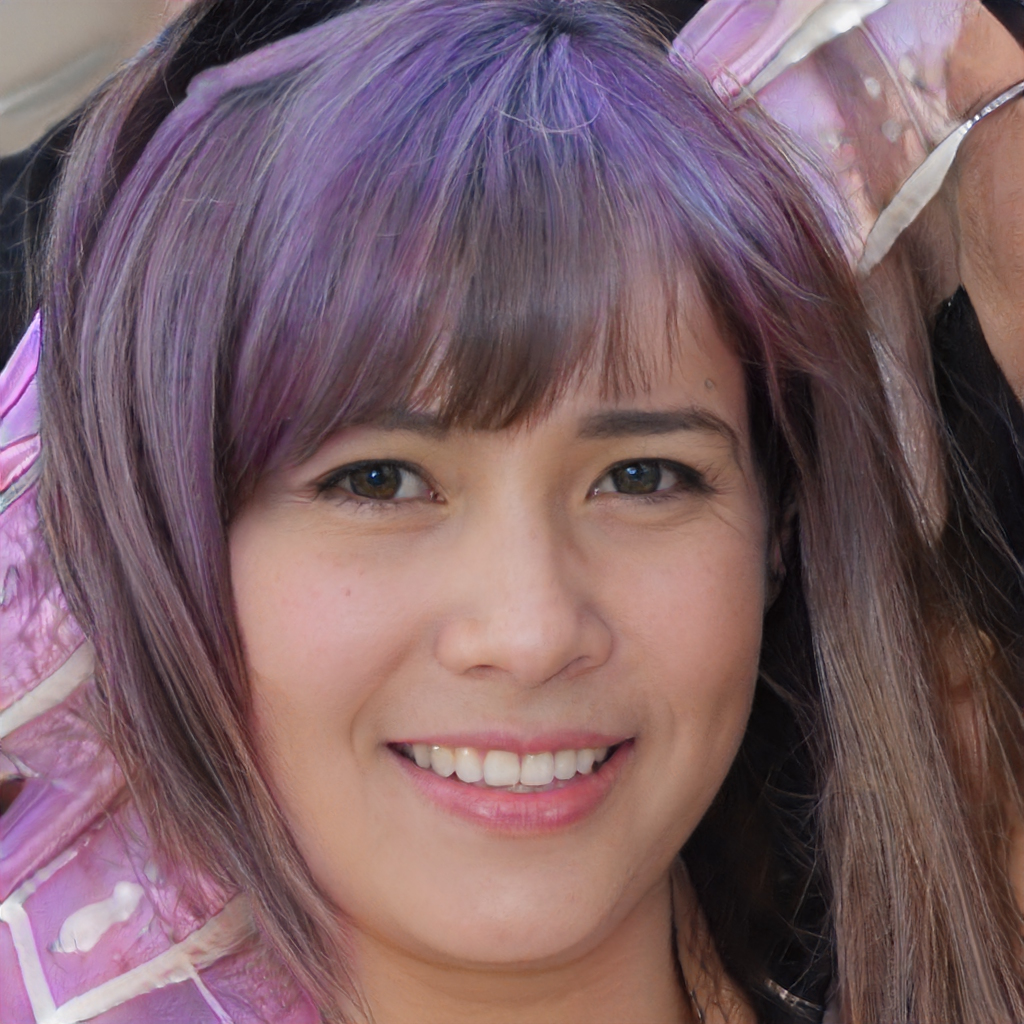
Gender: Female